Troon

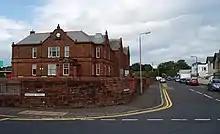
Troon Primary School, with adjacent Early Years Centre, located in Troon Town Centre

Fullarton House was built by William Fullarton of that ilk in 1745 and altered by his son, however it was demolished in 1966 by the council who had been unable to maintain the building after purchasing it in 1928. The entrance route had been changed by the Duke of Portland and the house design altered so that the back became the front, with grand views opened up of the Isle of Arran and Firth of Clyde. After centuries of occupation the Fullarton lines possession had thus come to an end when the 3rd Duke of Portland purchased the property in 1805. He lived here for a while as his principal residence in Scotland, however he had a greater interest in developing Troon harbour and the Kilmarnock and Troon Railway.